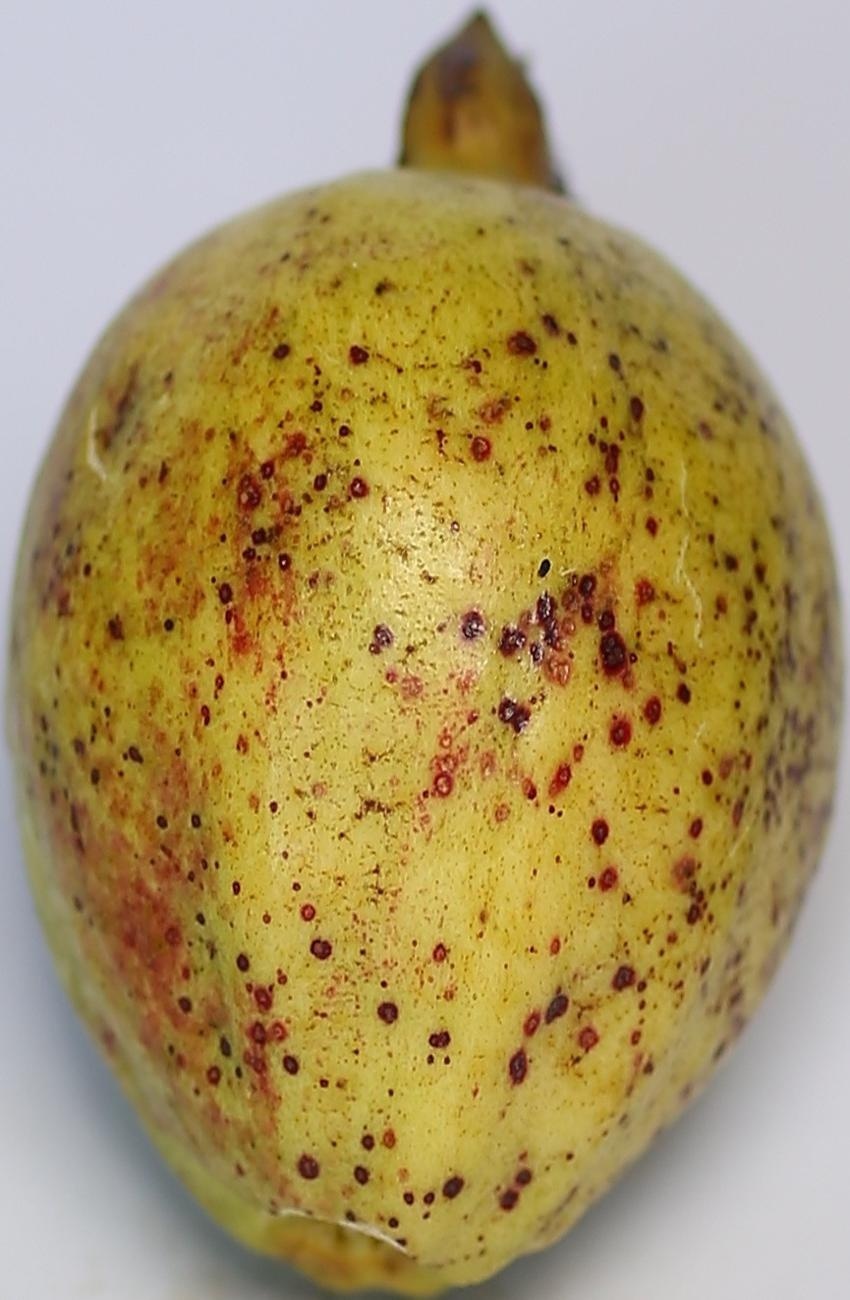
Maturity: ripe
Variety: riyali